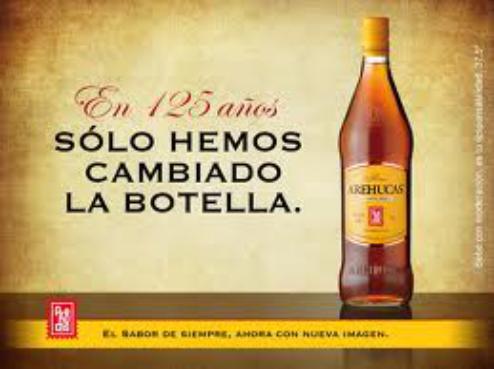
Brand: Arehucas
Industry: Food